Christianity in the 11th century

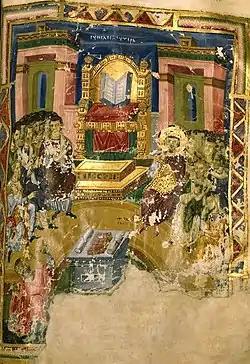
The Second Ecumenical Council whose additions to the original Nicene Creed lay at the heart of one of the theological disputes associated with the East-West Schism. (Illustration, 879-882 AD, from manuscript, "Homilies of Gregory Nazianzus", Bibliothèque nationale de France)

The East-West Schism, or Great Schism, separated the Church into Western (Latin) and Eastern (Greek) branches, i.e., Western Catholicism and Eastern Orthodoxy. It was the first major division since certain groups in the East rejected the decrees of the Council of Chalcedon (see Oriental Orthodoxy) and was far more significant. Relations between East and West had long been embittered by political and ecclesiastical differences and theological disputes.